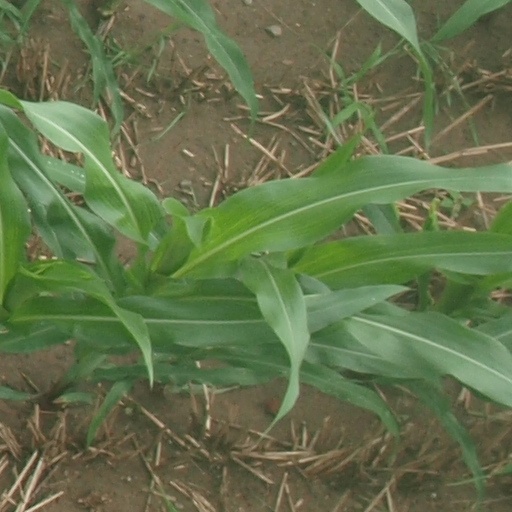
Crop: maize; corn